Illinois Institute of Art – Chicago

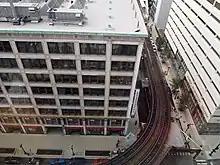
Illinois Institute of Art building

Illinois Institute of Art – Chicago was a for-profit art and culinary school in Chicago, Illinois. It briefly operated as a non-profit institution before it closed in 2018. The school was one of a number of Art Institutes, a franchise of for-profit art colleges with many branches in North America, owned and operated by Education Management Corporation. EDMC owned the college from 1975 until 2017, when, facing significant financial problems and declining enrollment, the company sold the Illinois Institute of Art – Chicago, along with 30 other Art Institute schools, to Dream Center Education, a Los Angeles–based Pentecostal organization.